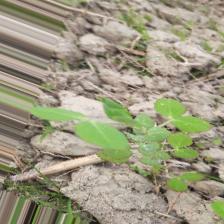
Label: Powdery Mildew